2011 Garmin–Cervélo season

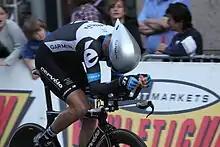
Millar won the stage 21 individual time trial, to earn the distinction of stage wins in all three Grand Tours for his career.

Stage 11 was heavily undulating, to the point where Contador seemed to suggest that he would tactically surrender the pink jersey and not have his team mount an aggressive chase of the day's inevitable breakaway. Le Mével made the breakaway, and being third overall, he was its best-placed rider. He said he went for the break on instinct, and had not planned to escape, since he figured his high GC position would keep him from being allowed up the road. In the peloton, Millar and Fischer both spoke with Contador to ask whether he would be content to allow Le Mével to take the jersey. However, Michele Scarponi's team led the chase, hoping to give their captain a win near his home. The breakaway group was caught, and Le Mével faded further toward the finish, losing 13 seconds in a late split in the field. Le Mével said after the stage, "The pink jersey doesn't want me!" and conceded that despite coming close multiple times he would not gain the race lead in this Giro. He hoped to finish the race in the top ten overall. He also revealed that he had spoken to Contador's teammate Richie Porte before the stage, who confirmed to him that their team would not try to retain the jersey.